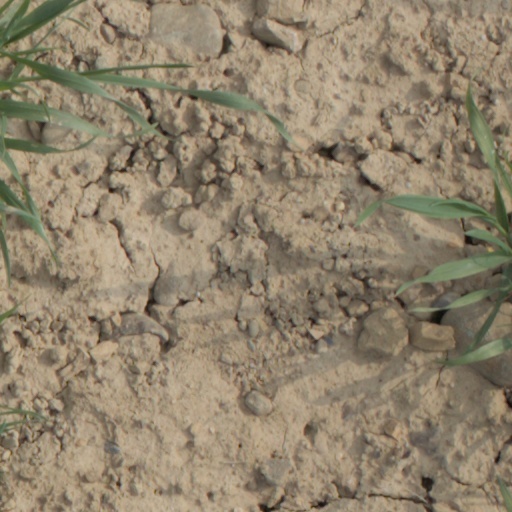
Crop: wheat